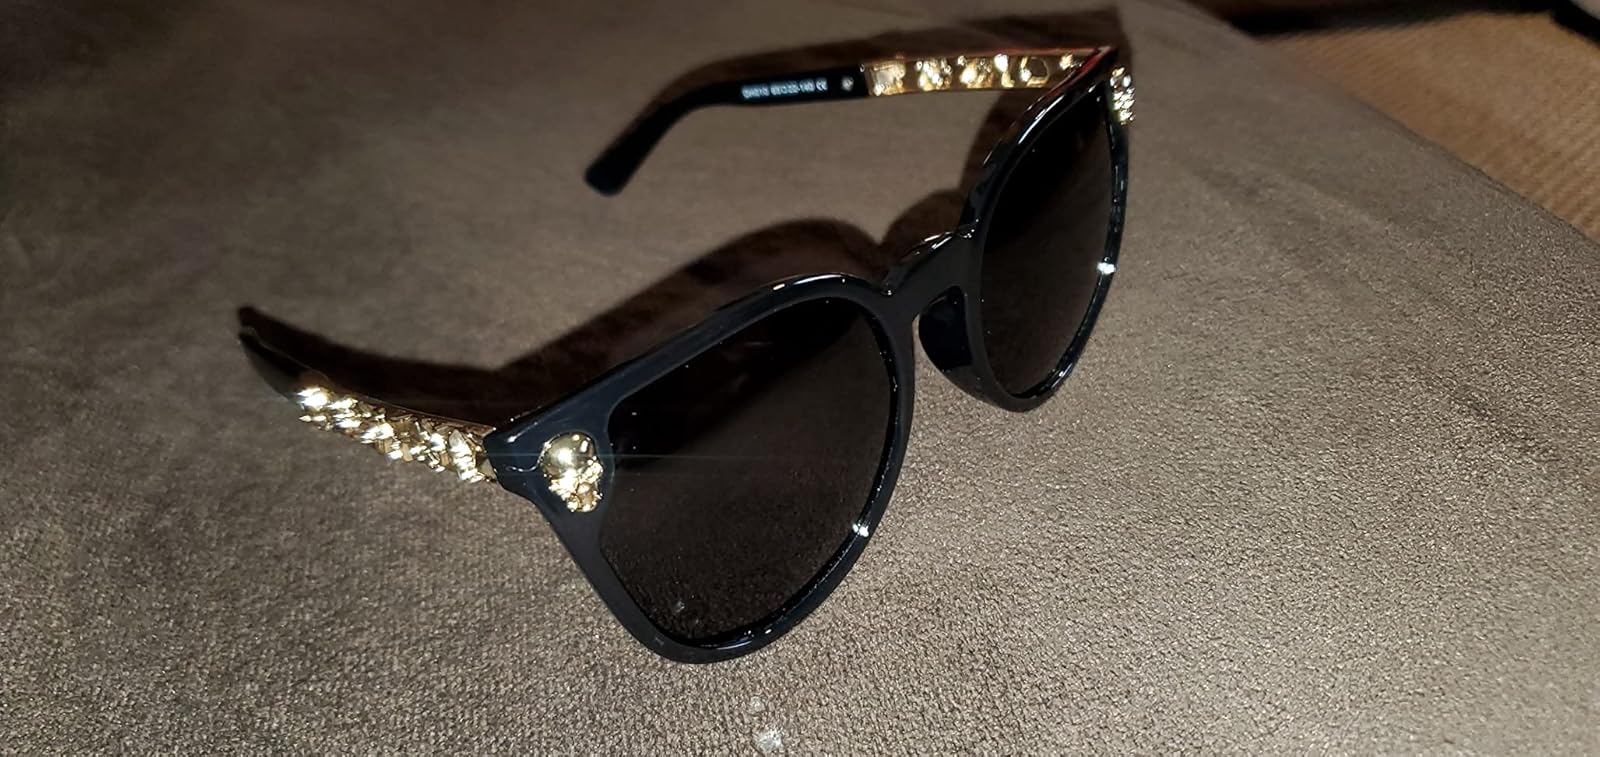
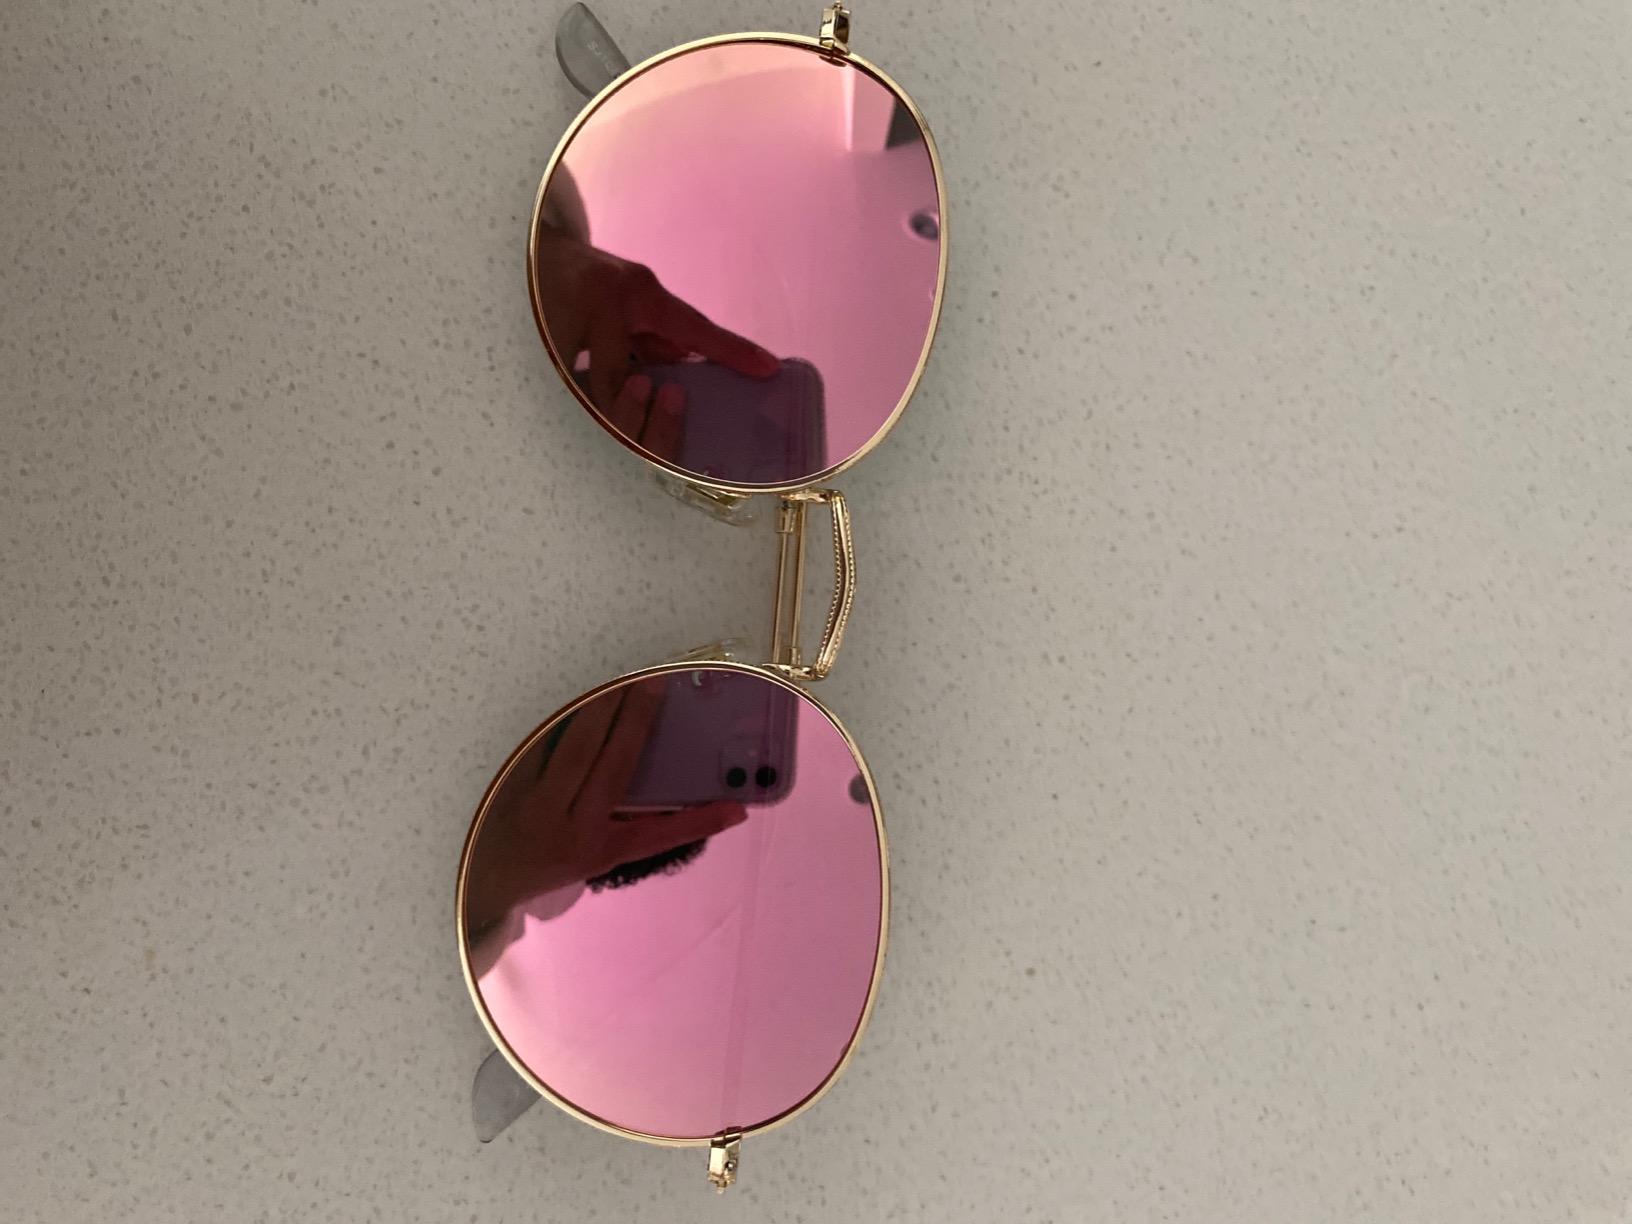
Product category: accessories_sunglasses
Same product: no